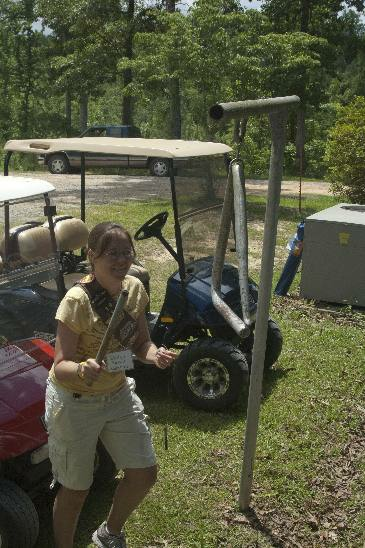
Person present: No